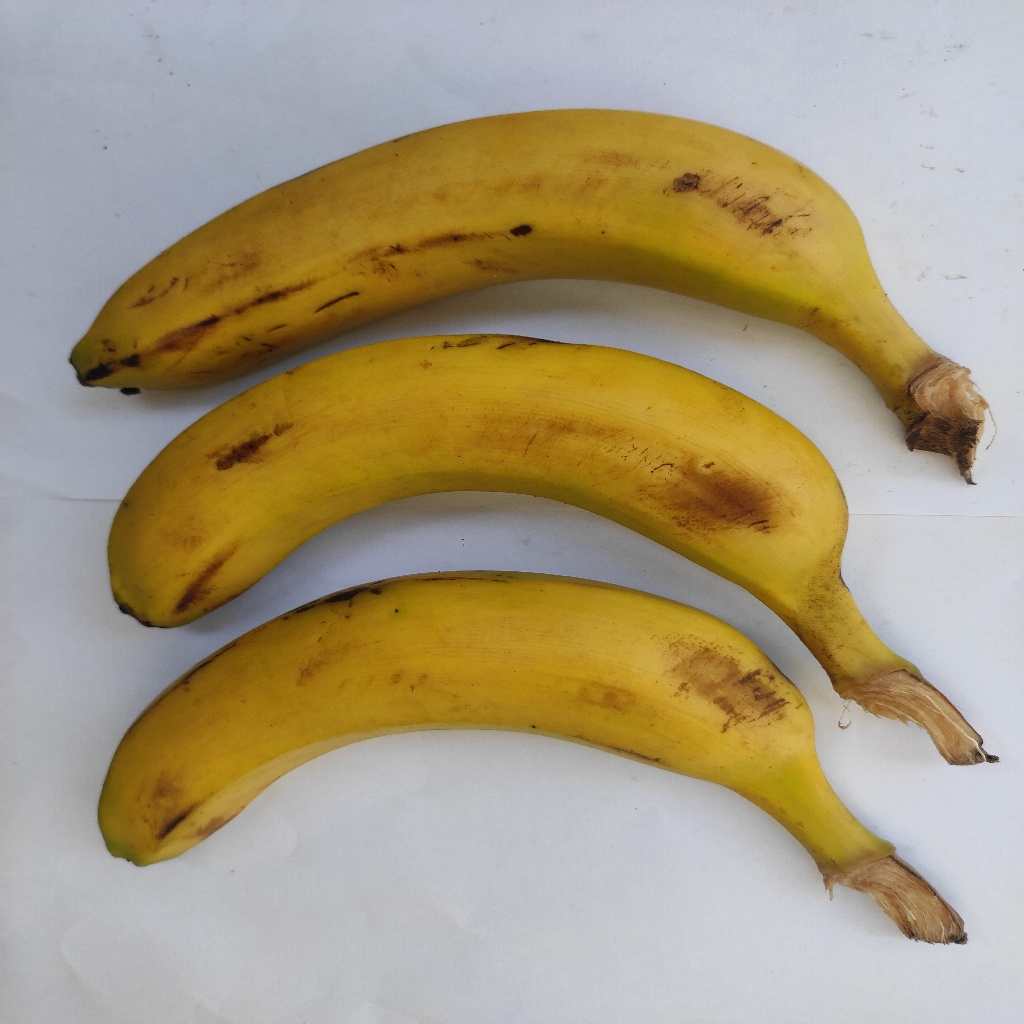
Crop: banana
Quality class: Class_A